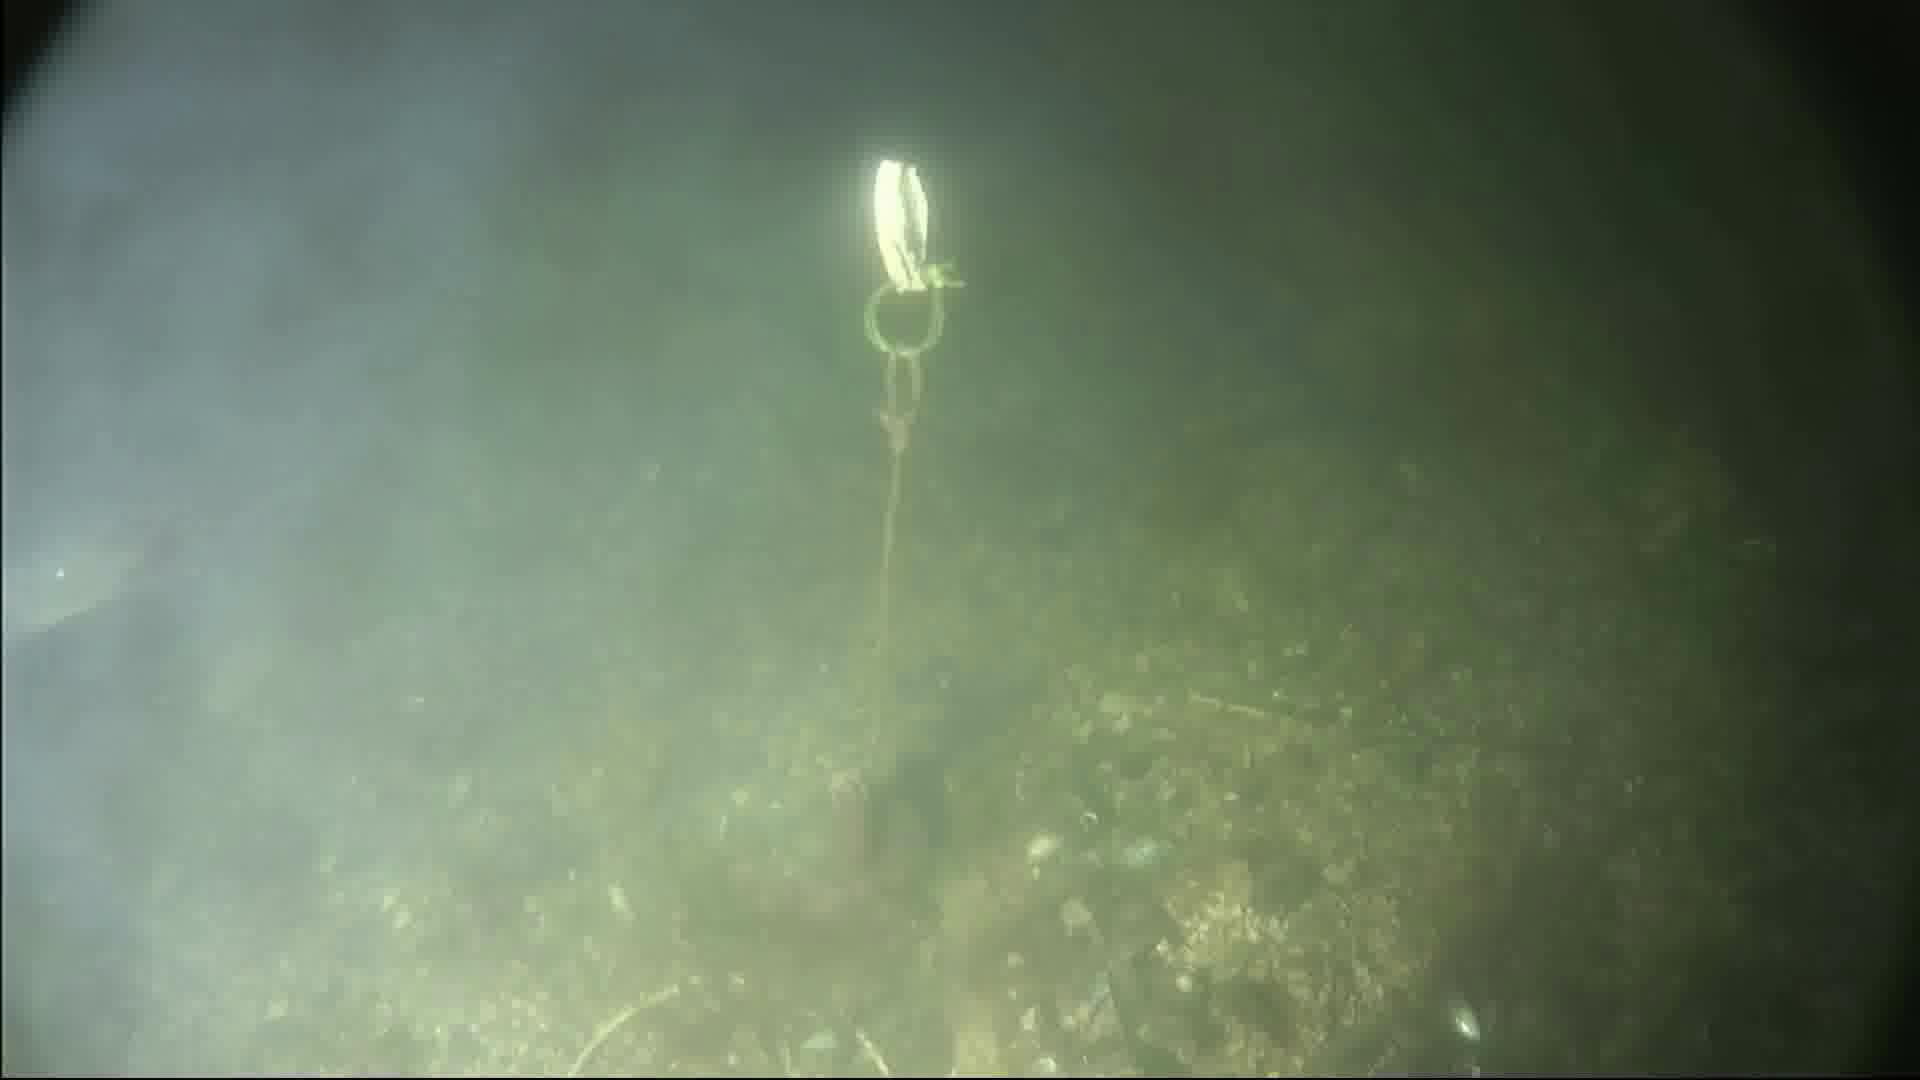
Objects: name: fish
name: crab